Magni (motorcycle)

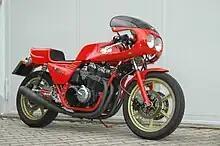
Magni-Honda MH2

Following the demise of MV Agusta in 1978, Magni turned to Honda for a supply of engines. An agreement to use the 4-cylinder CB900 Bol d'Or engine was made. Two variants were made; the naked MH1 which used Honda forks and wheels and the faired MH2, which used Italian forks, wheels and brakes. The exact specification of the machines varied according to the purchaser's requirements. Some had Eckert engine tuning components fitted and produced 120 bhp (90 kW). Around 300 Honda engined machines were made, many being sold in Germany.